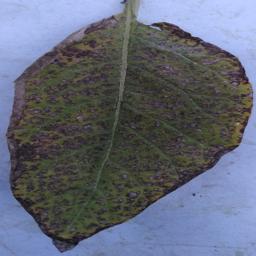
Etiqueta: Tizon_Temprano